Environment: real
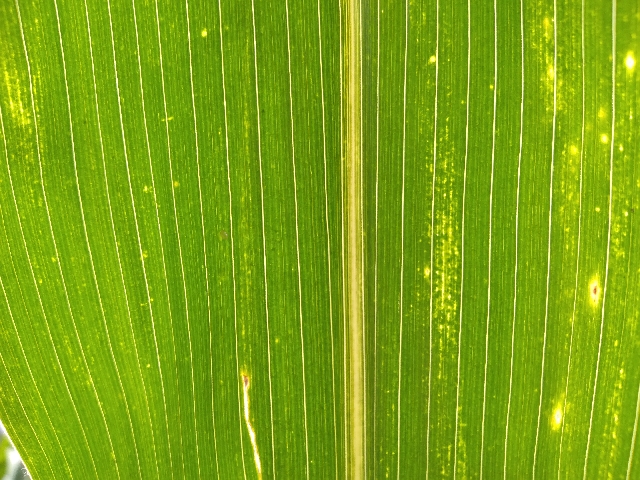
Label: lethal_necrosis